Wallaceville

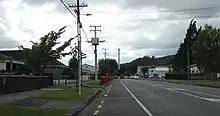
Lane Street, Wallaceville, Upper Hutt, Aotearoa New Zealand

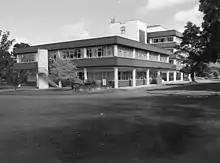
Wallaceville Research Institute, New Zealand (1982)

Wallaceville statistical area covers . It had an estimated population of as of with a population density of people per km.